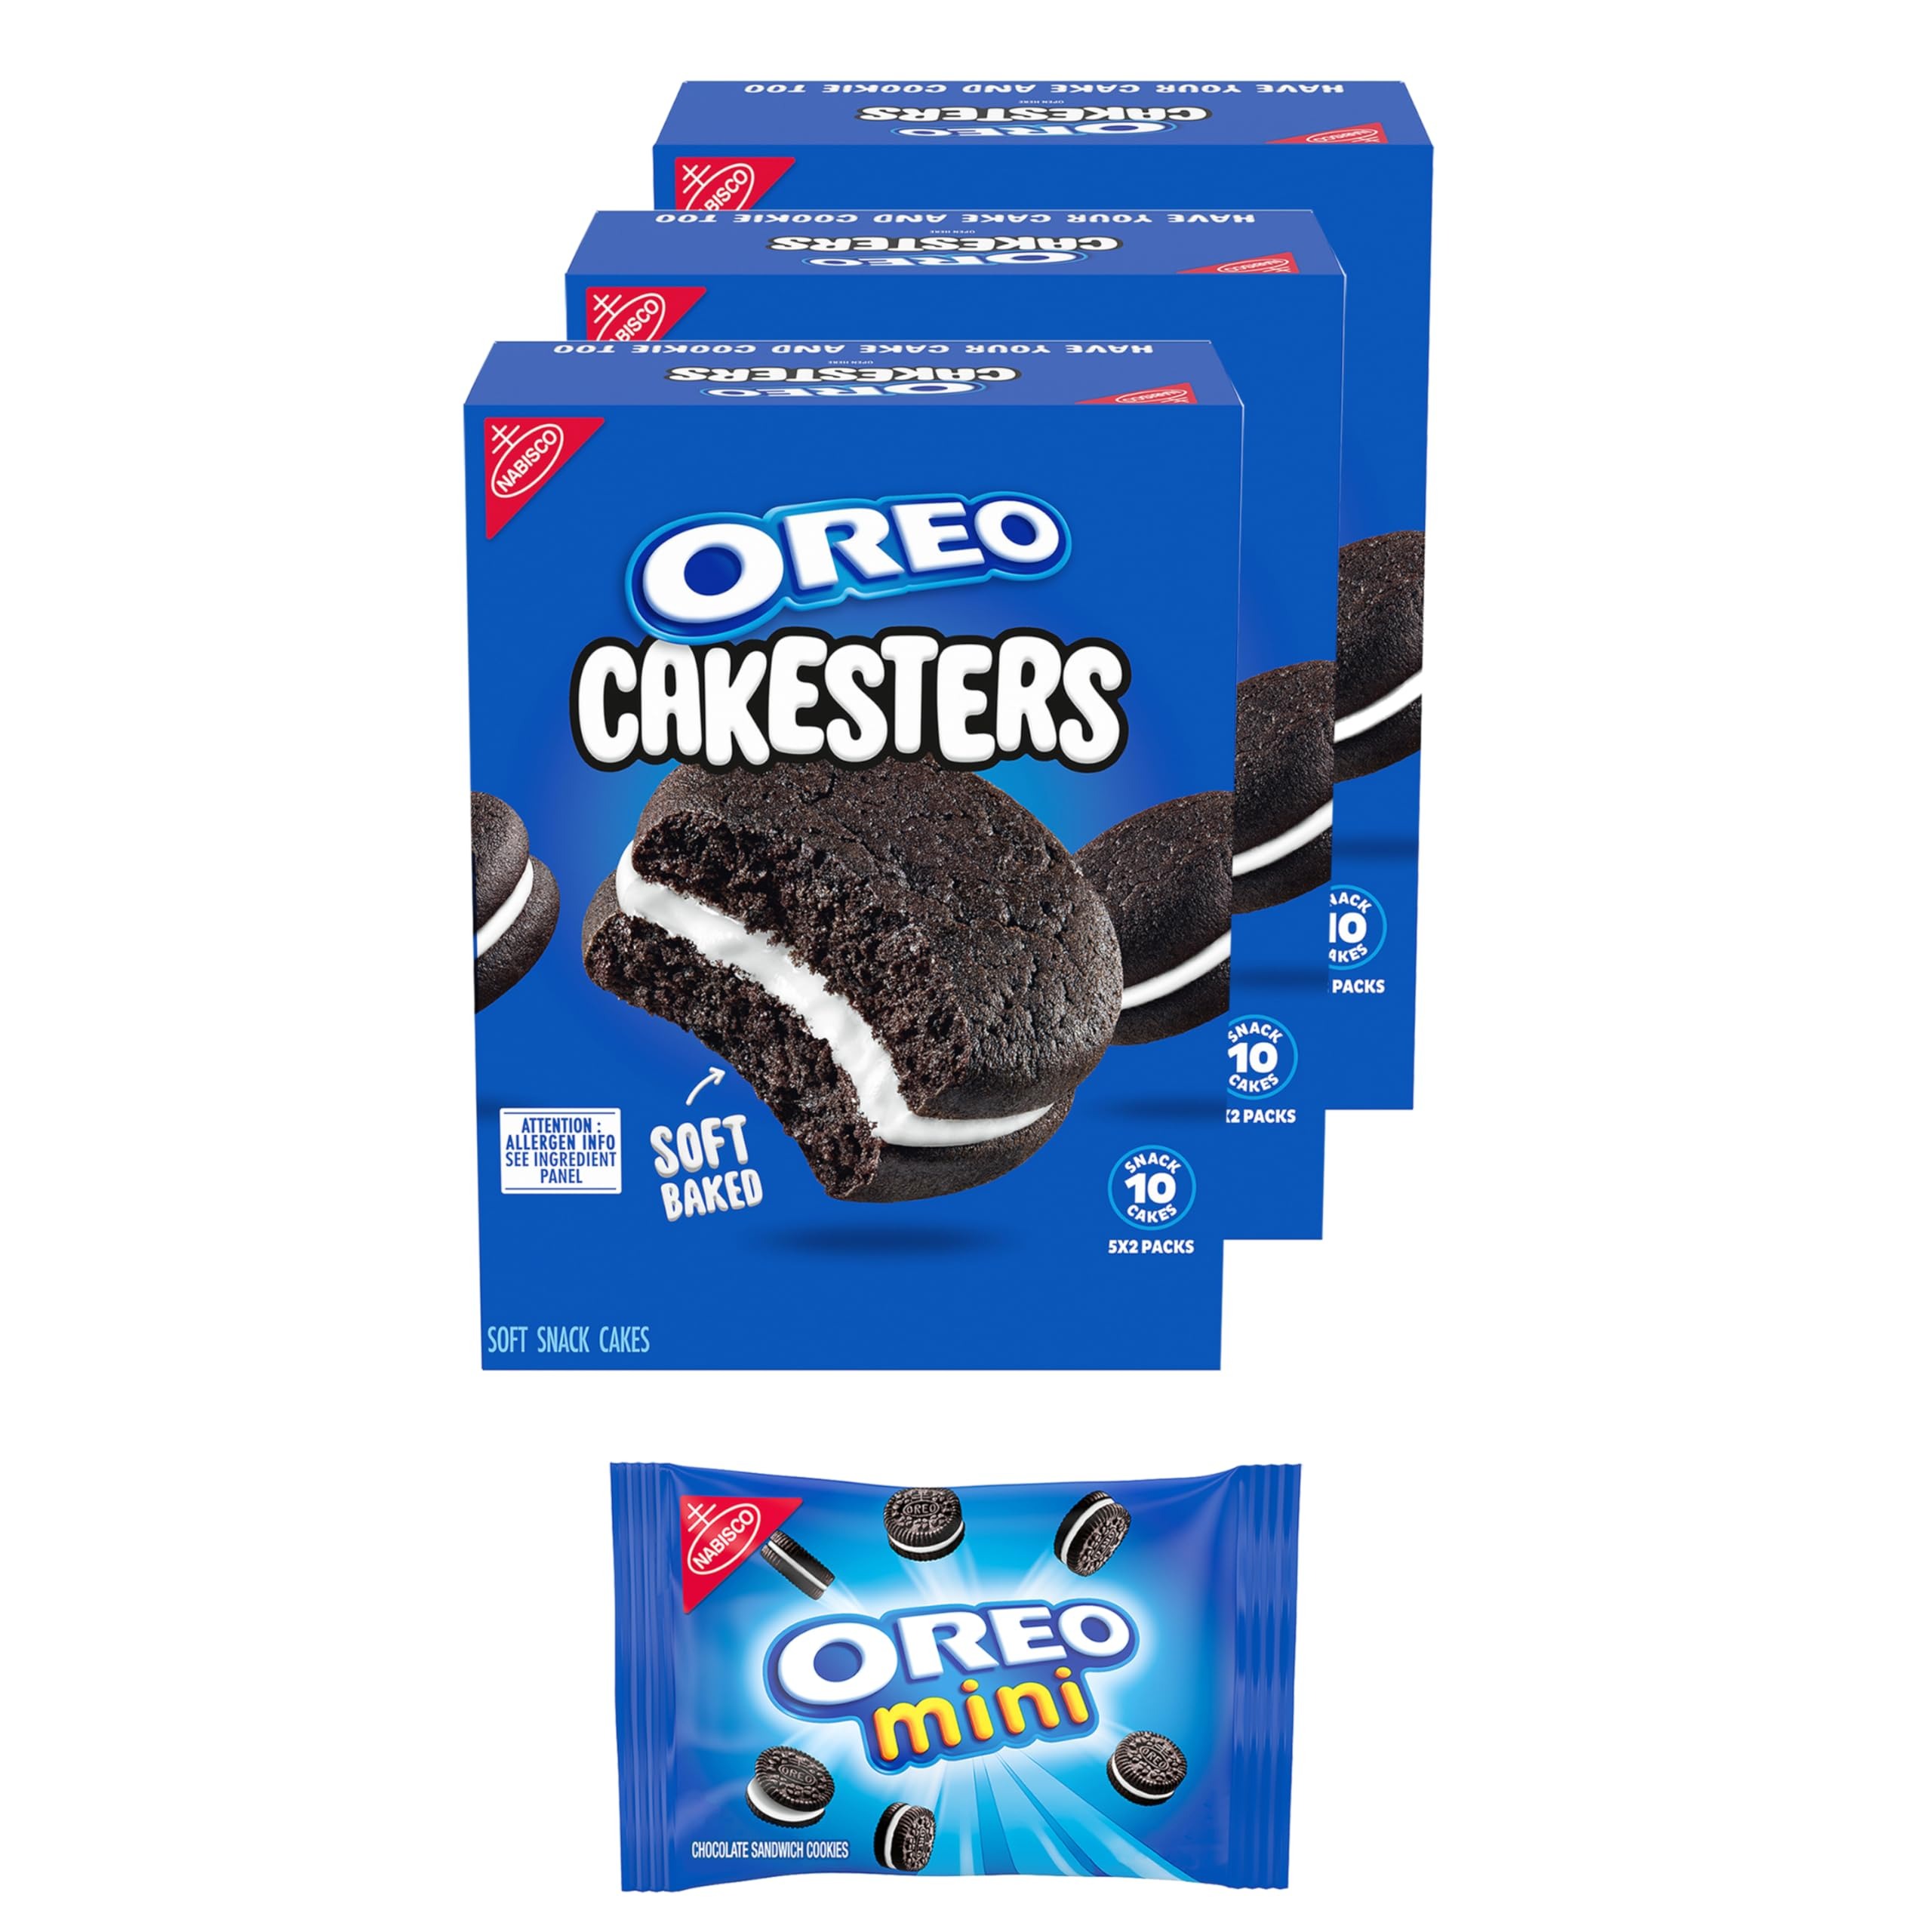
Item Name: OREO Cakesters Soft Snack Cakes, 3 - 5 Count Packs (15 Total Snack Packs) + Bonus OREO Mini Cookie Snack Pack
Bullet Point 1: Three 5 count boxes (15 Total 2.02 oz snack packs) of two OREO Cakesters Soft Snack Cakes plus 1 bonus OREO Mini Snack Pack (packaging may vary)
Bullet Point 2: Enjoy OREO Cakesters creme filling sandwiched between two soft-baked chocolate cakes
Bullet Point 3: OREO soft snack cake, a delicious twist on America’s Favorite OREO chocolate sandwich cookies taste
Bullet Point 4: Delicious soft snack cakes for home and office snacks, or for easy on-the-go enjoyment
Bullet Point 5: Each pack includes 2 Cakesters snack cakes making them an easy to pack snack that’s fun to share or to enjoy all on your own
Value: 30.0
Unit: Ounce

Price: 26.995